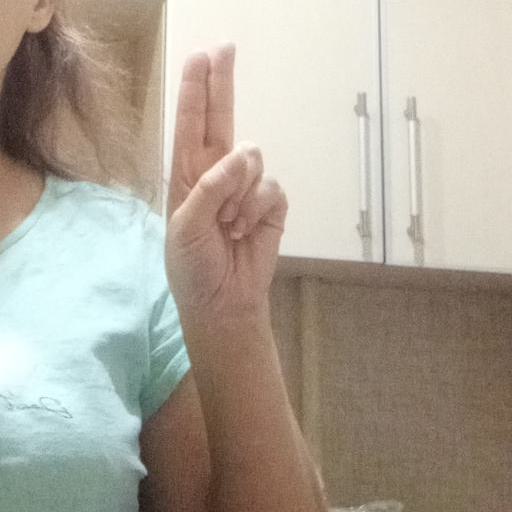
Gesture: two_up